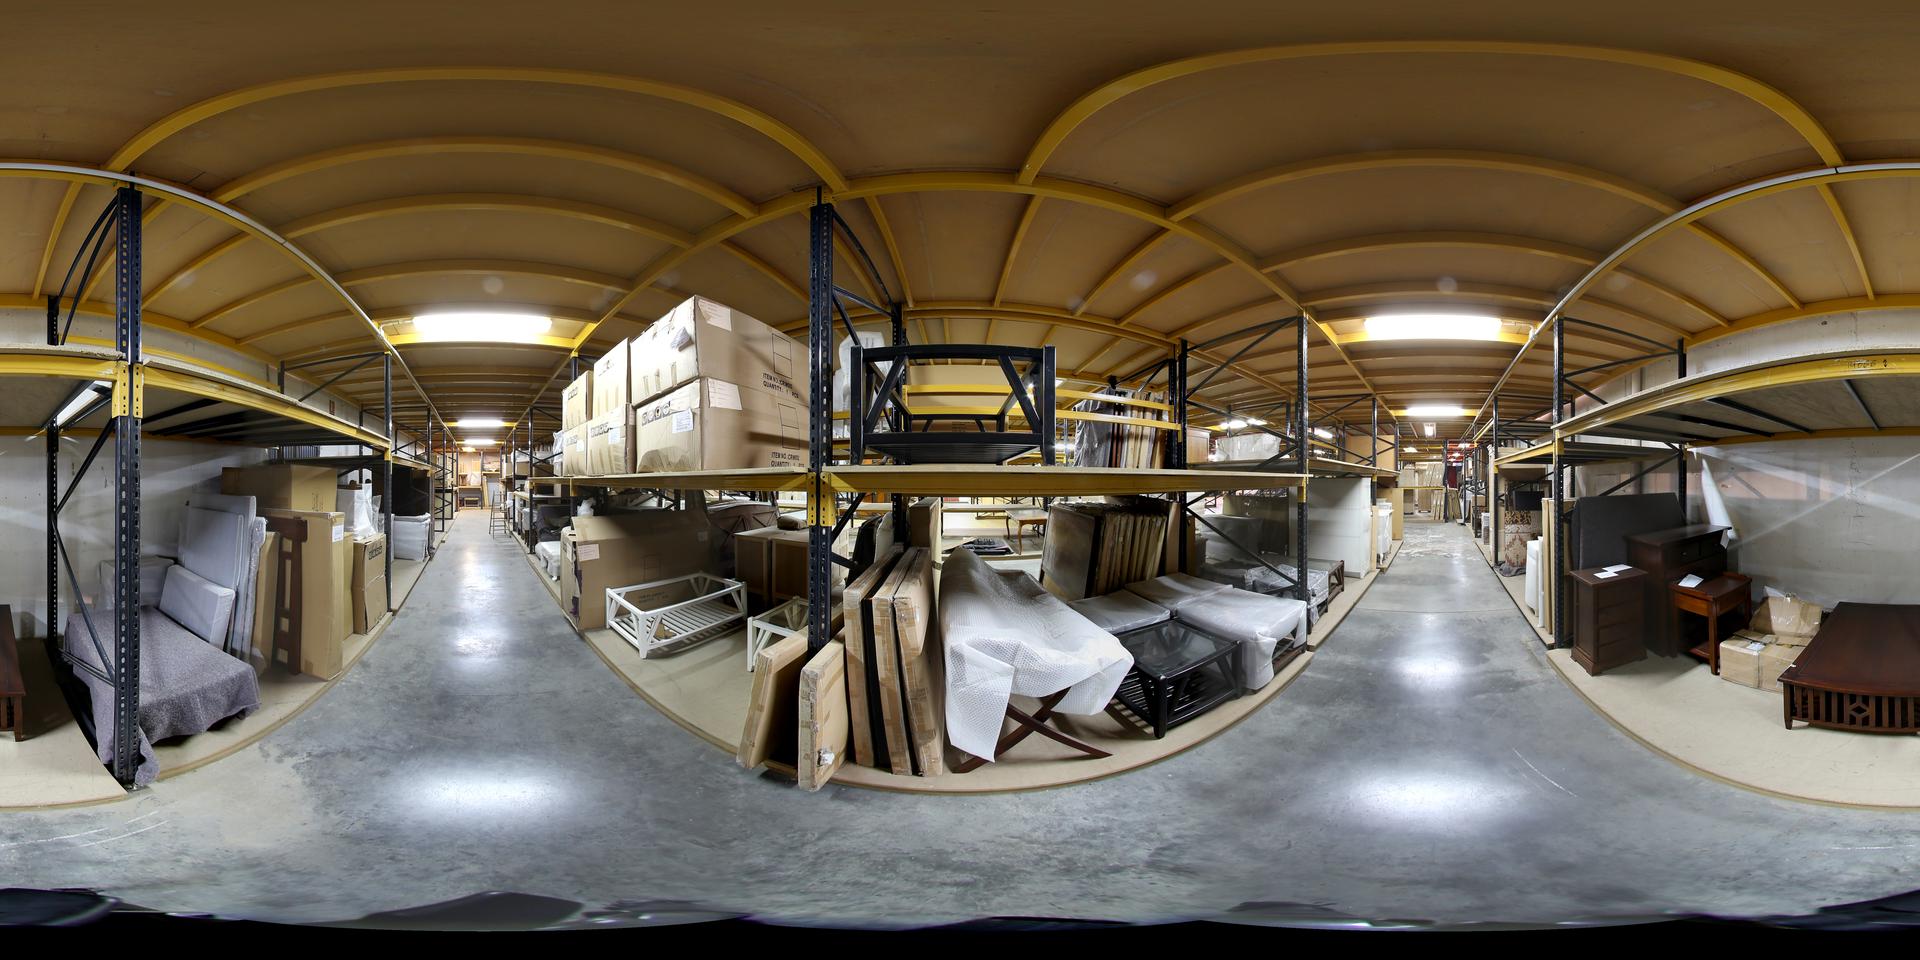
Referred object: The wooden cabinet below the camera

Referred object: the small wooden desk opposite the central metal shelving unit